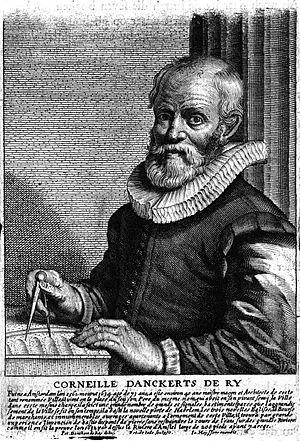
Cornelis Danckerts de Ry est un architecte et sculpteur du Siècle d'or néerlandais.